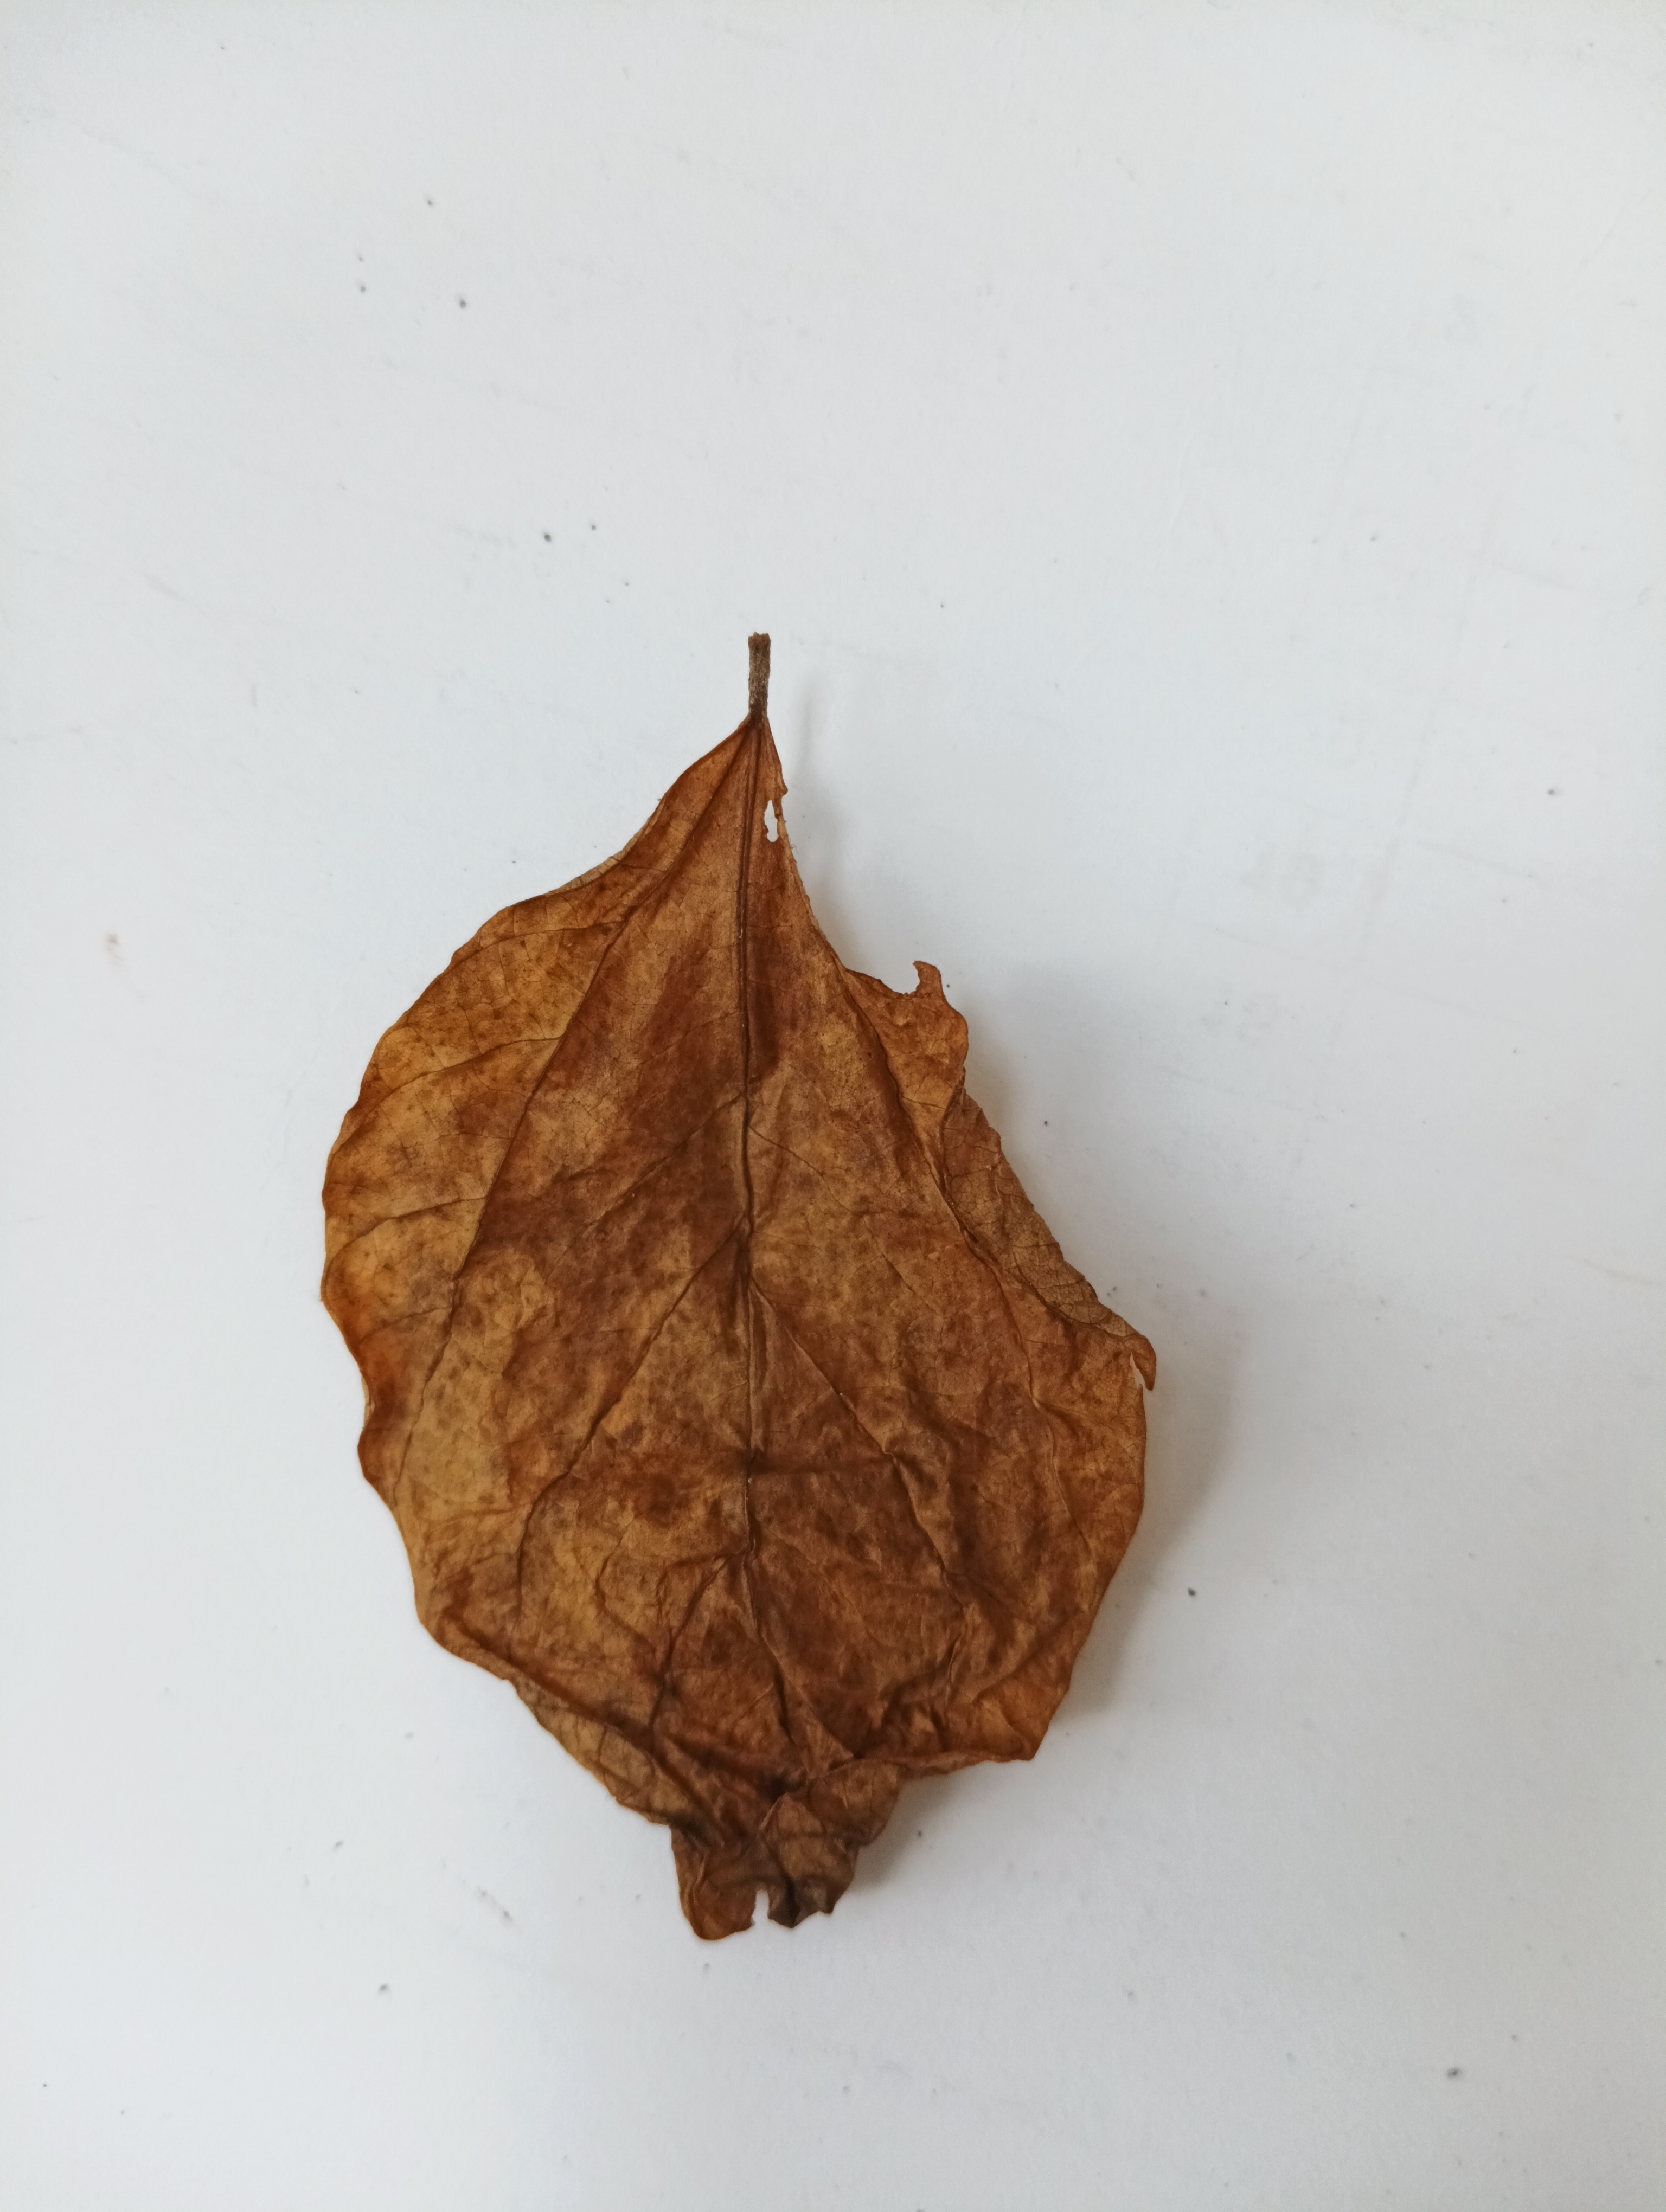
Label: Dry_leaf